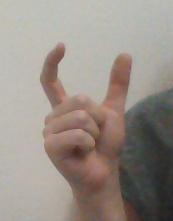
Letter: nun